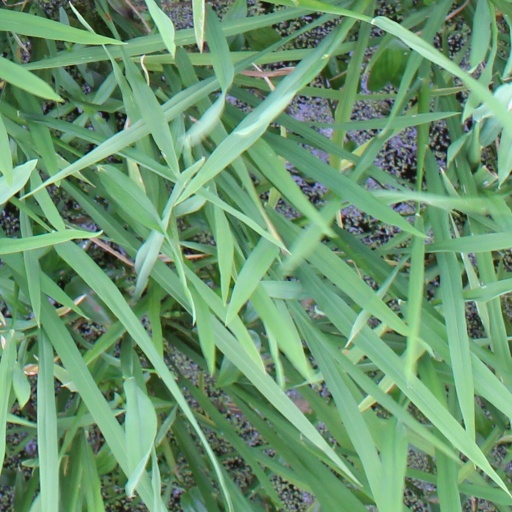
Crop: rice